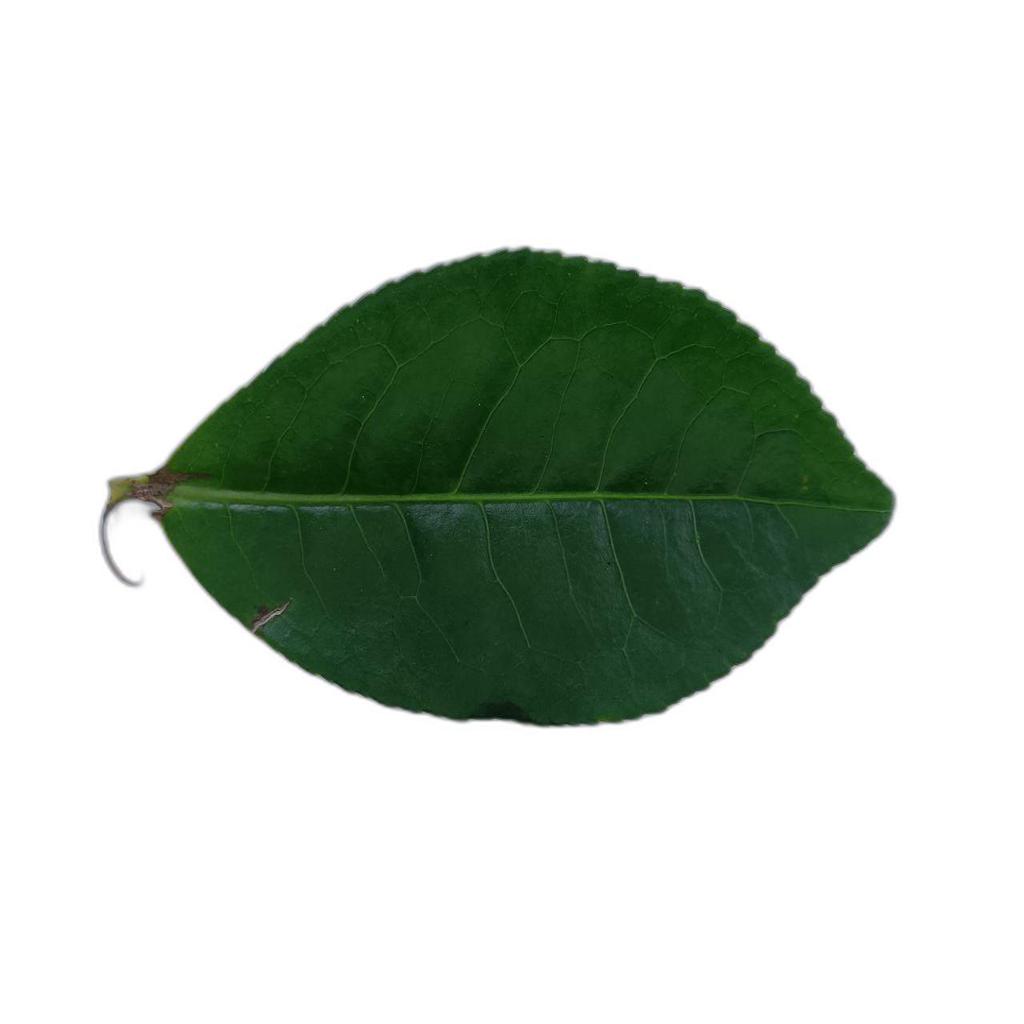
Label: Healthy